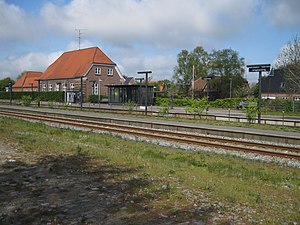
Engesvang Station
Engesvang Station
Engesvang Station
Engesvang Station er en dansk jernbanestation i Engesvang.